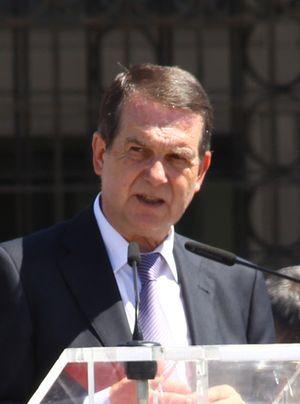
Les élections au Parlement de Galice de 1997 se sont tenues le dimanche 19 octobre 1997, afin d'élire les soixante-quinze députés de la cinquième législature du Parlement de Galice.